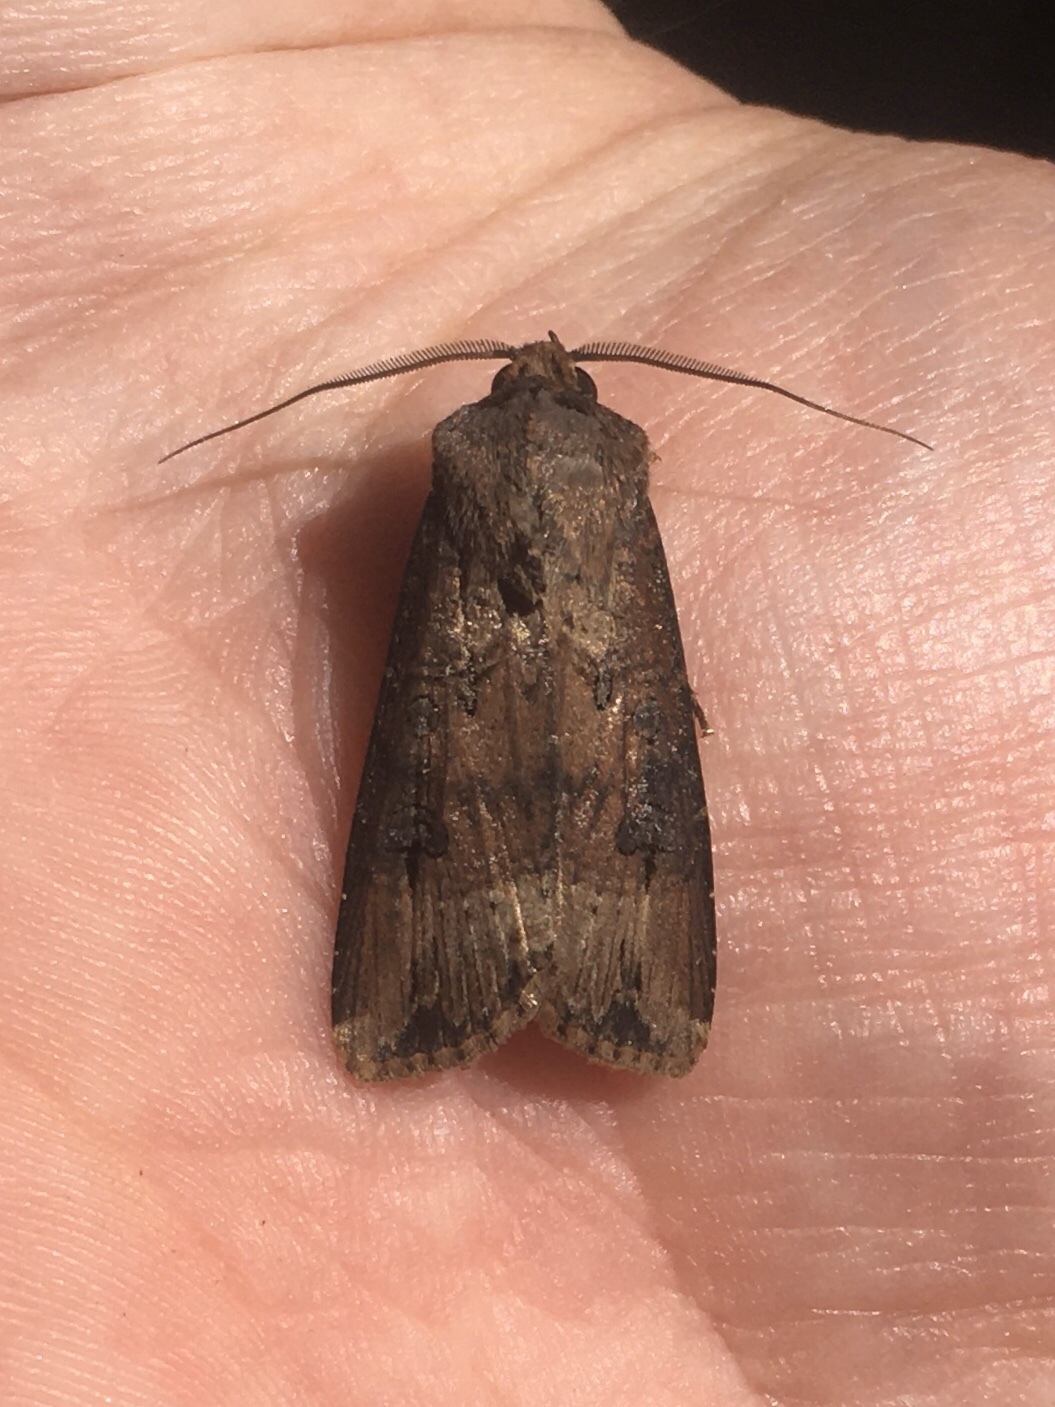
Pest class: cutworms